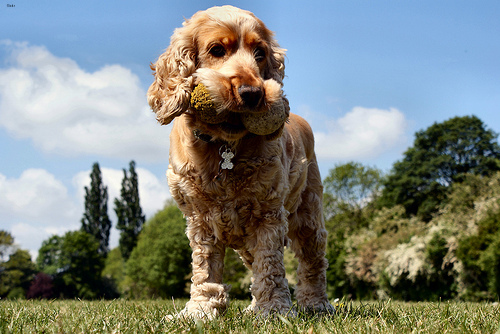
Animal: dog
Breed: english_cocker_spaniel